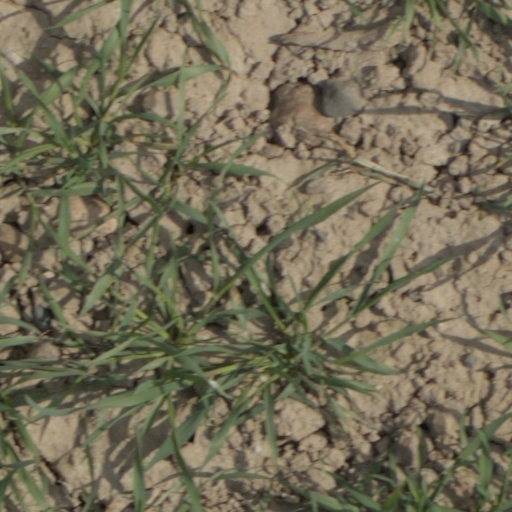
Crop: wheat